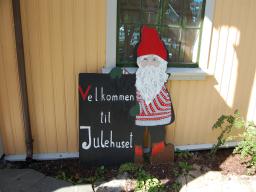
Label: Background_without_leaves